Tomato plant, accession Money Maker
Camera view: vertical (180 deg); turntable rotation: 240 degrees
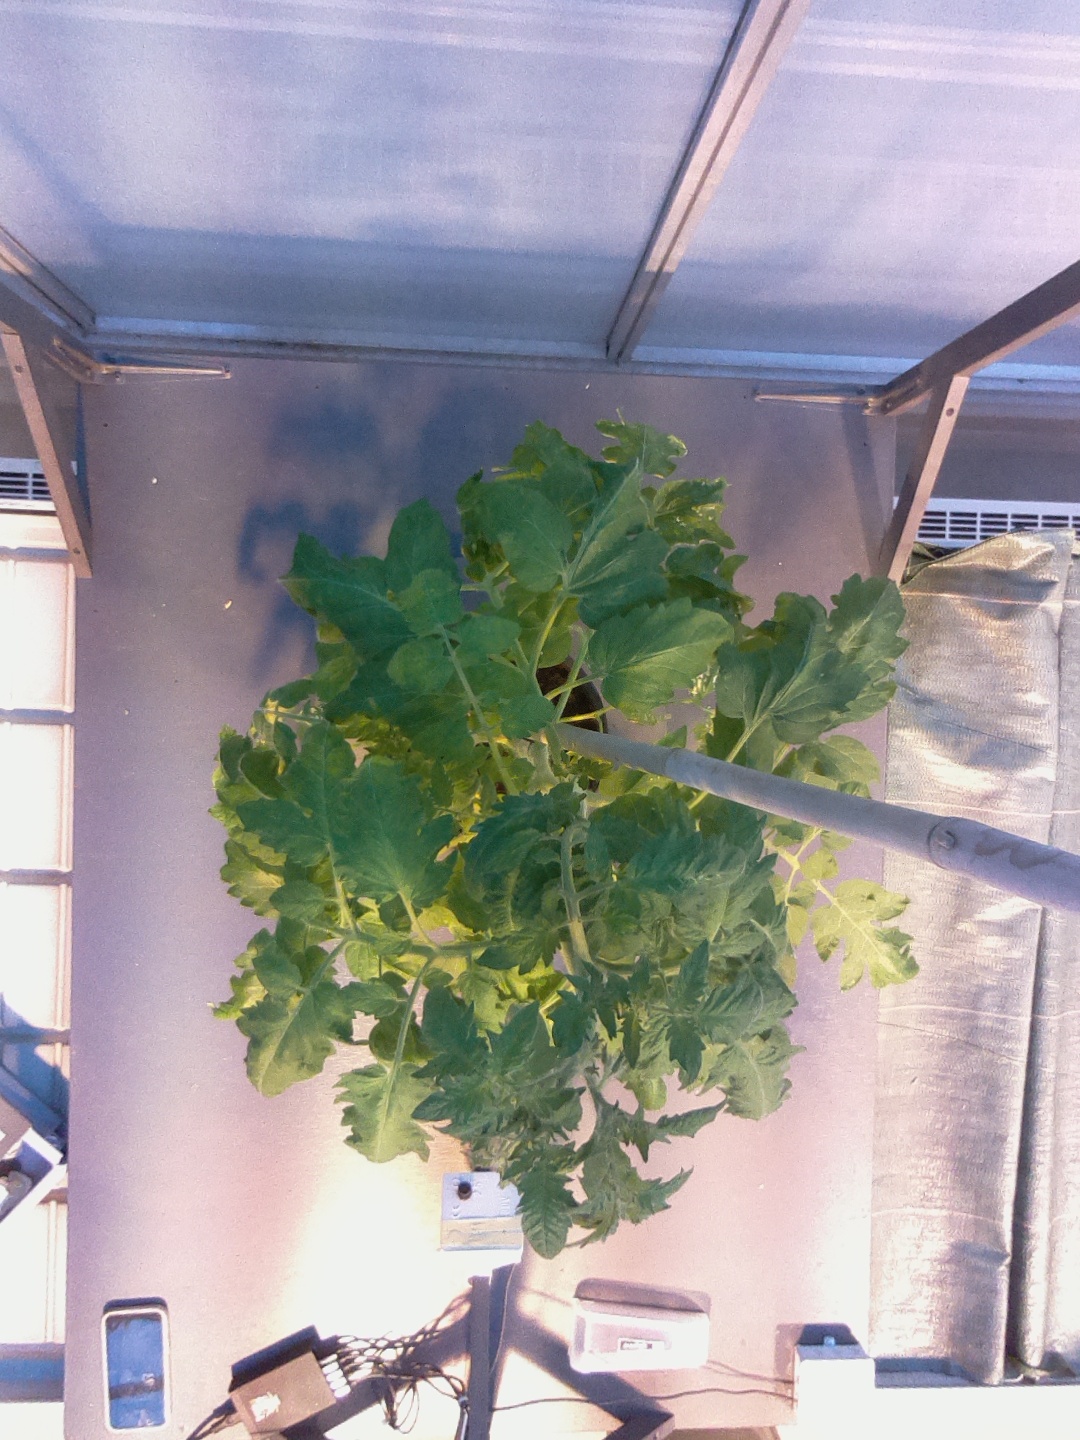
BBCH growth stage 54: 4 inflorescences visible